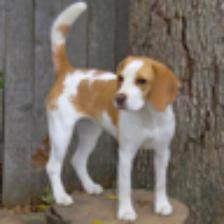
Label: NonHuman